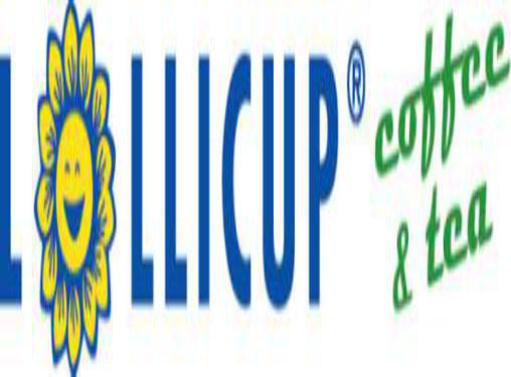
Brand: lollicup coffee & tea
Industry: Food